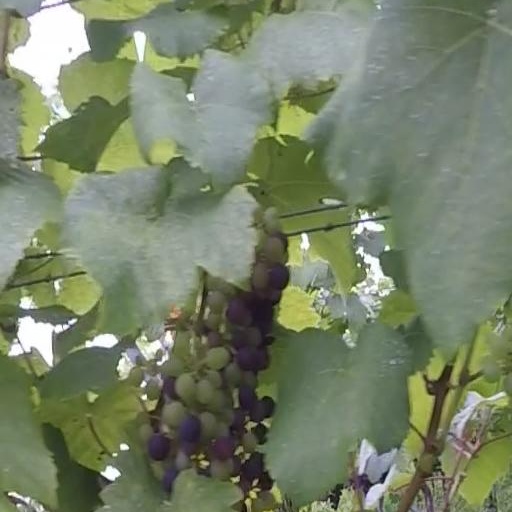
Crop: grape